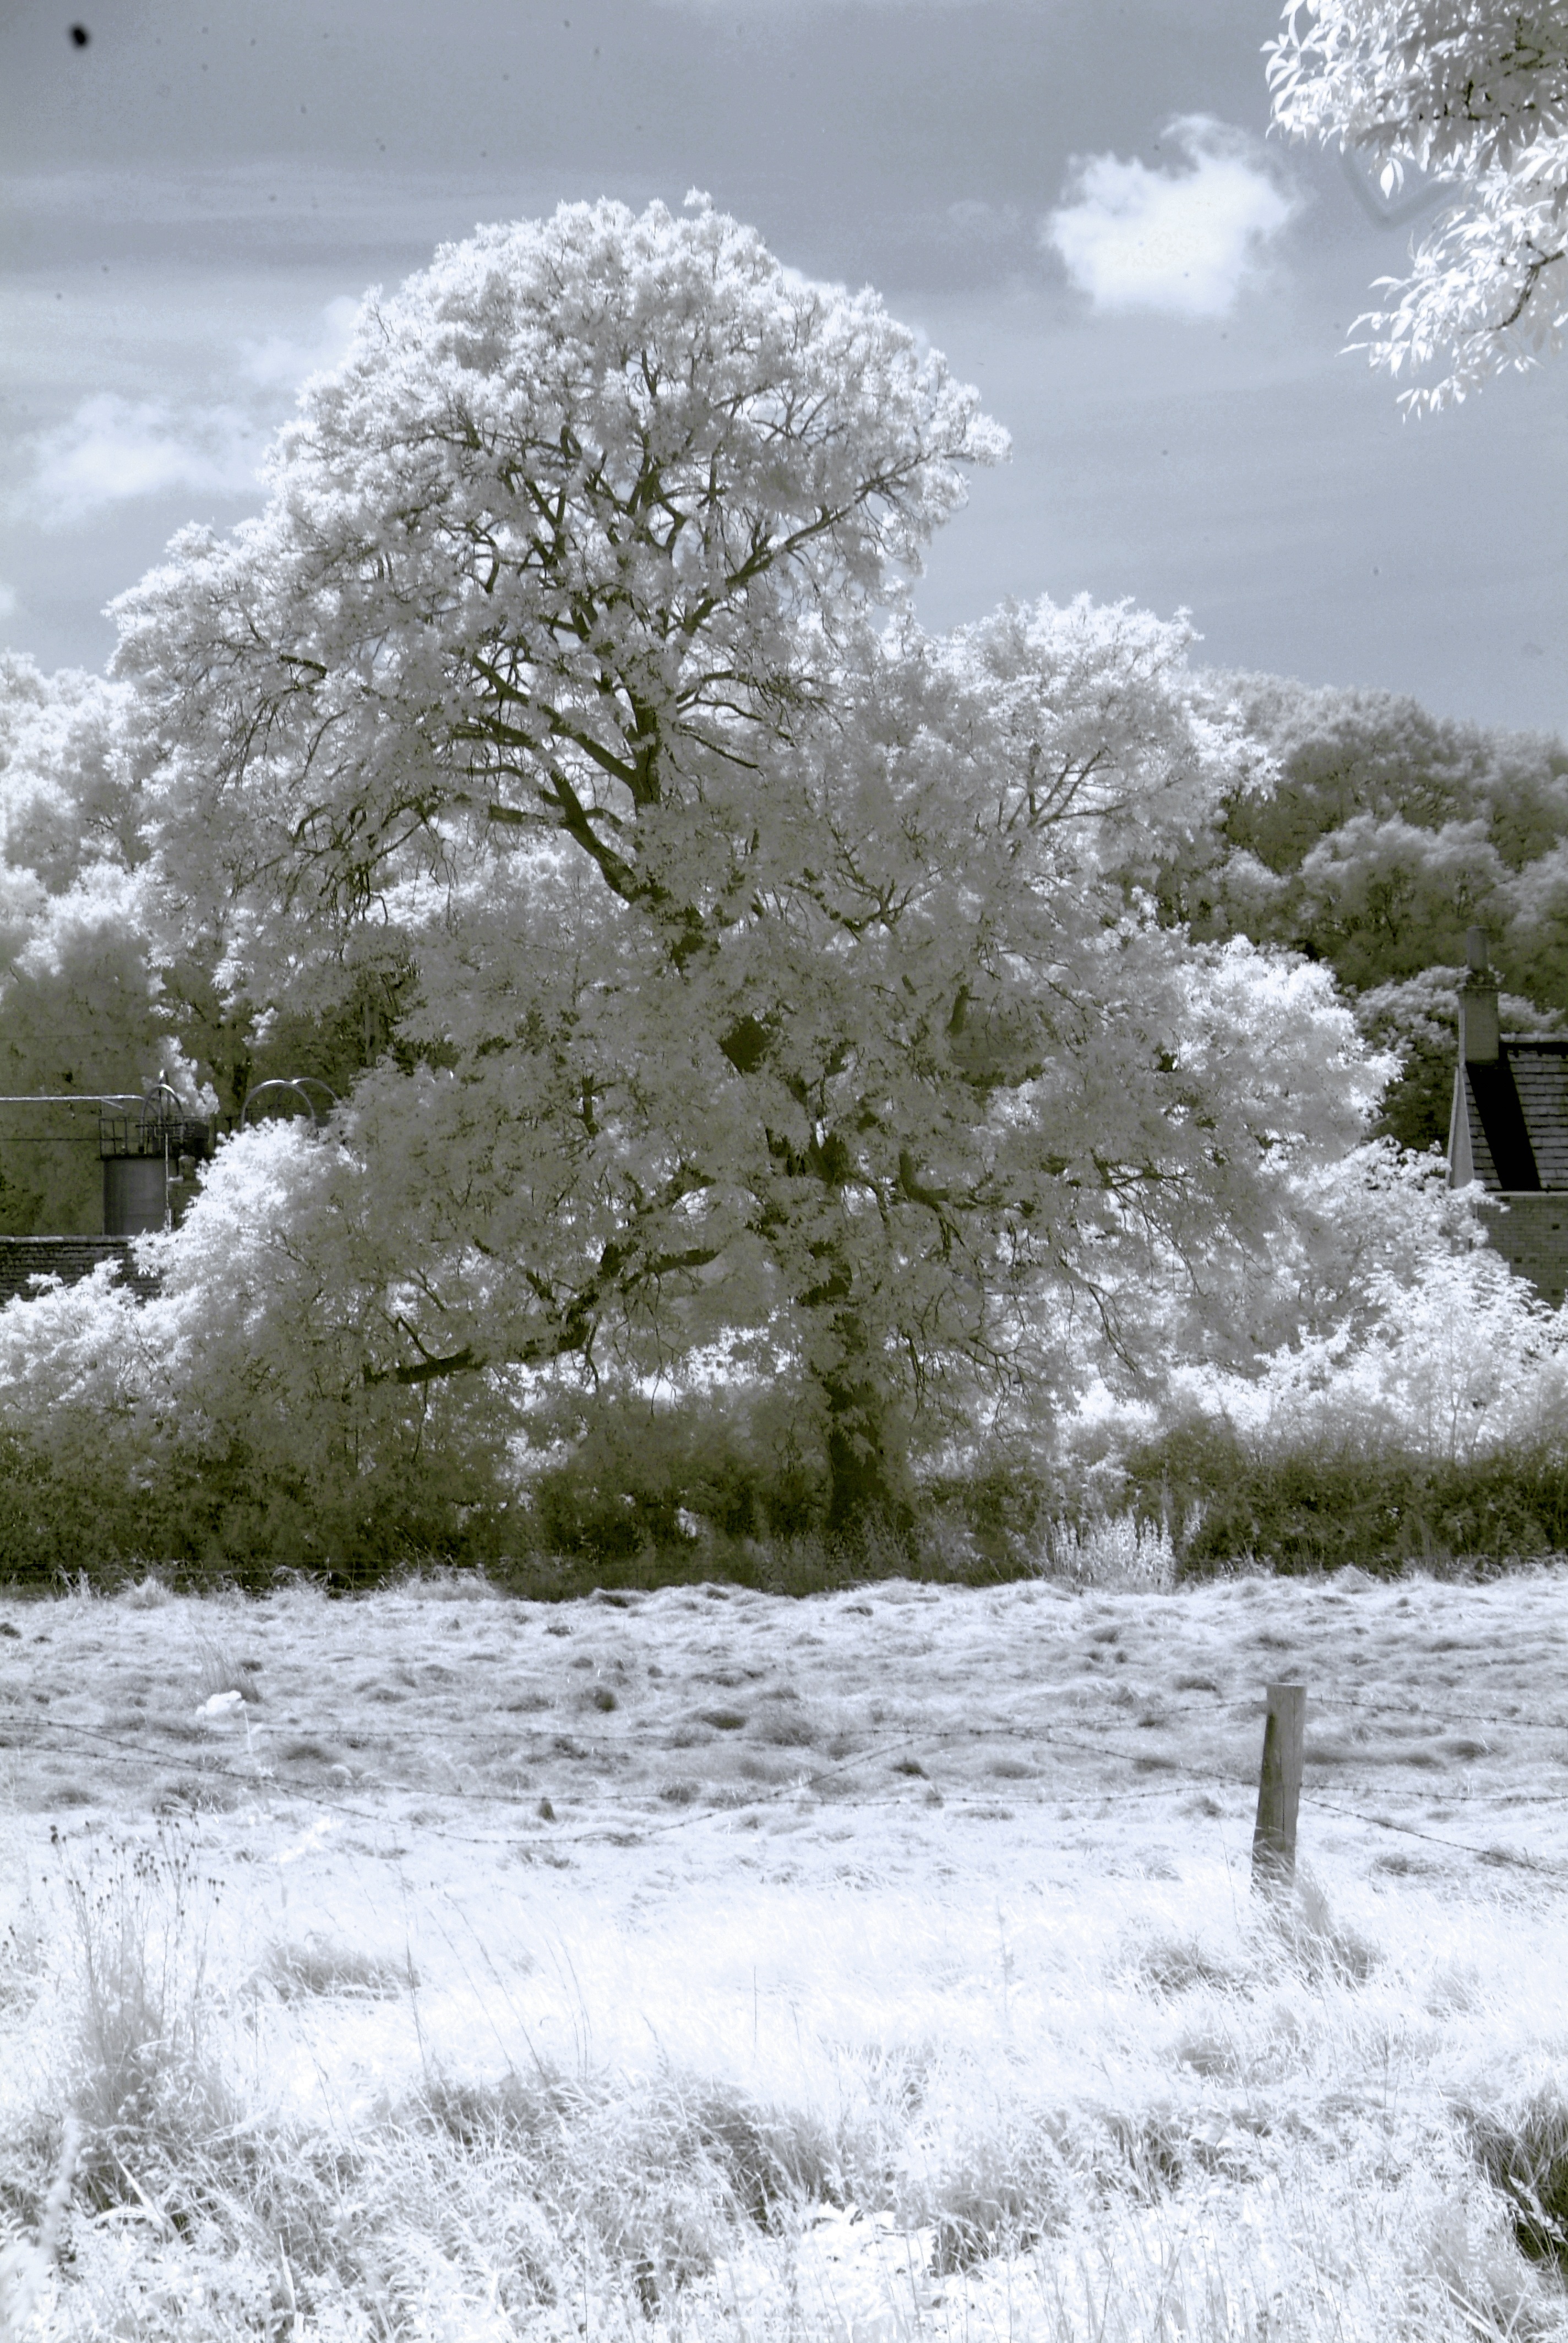
landscape, tree, nature, branch, snow, winter, plant, sky, white, flower, frost, stream, ice, weather, blue, season, leaves, branches, surreal, beautiful, infrared, freezing, filtered, infra red, atmospheric phenomenon, woody plant, ghw